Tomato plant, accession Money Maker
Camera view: vertical (180 deg); turntable rotation: 330 degrees
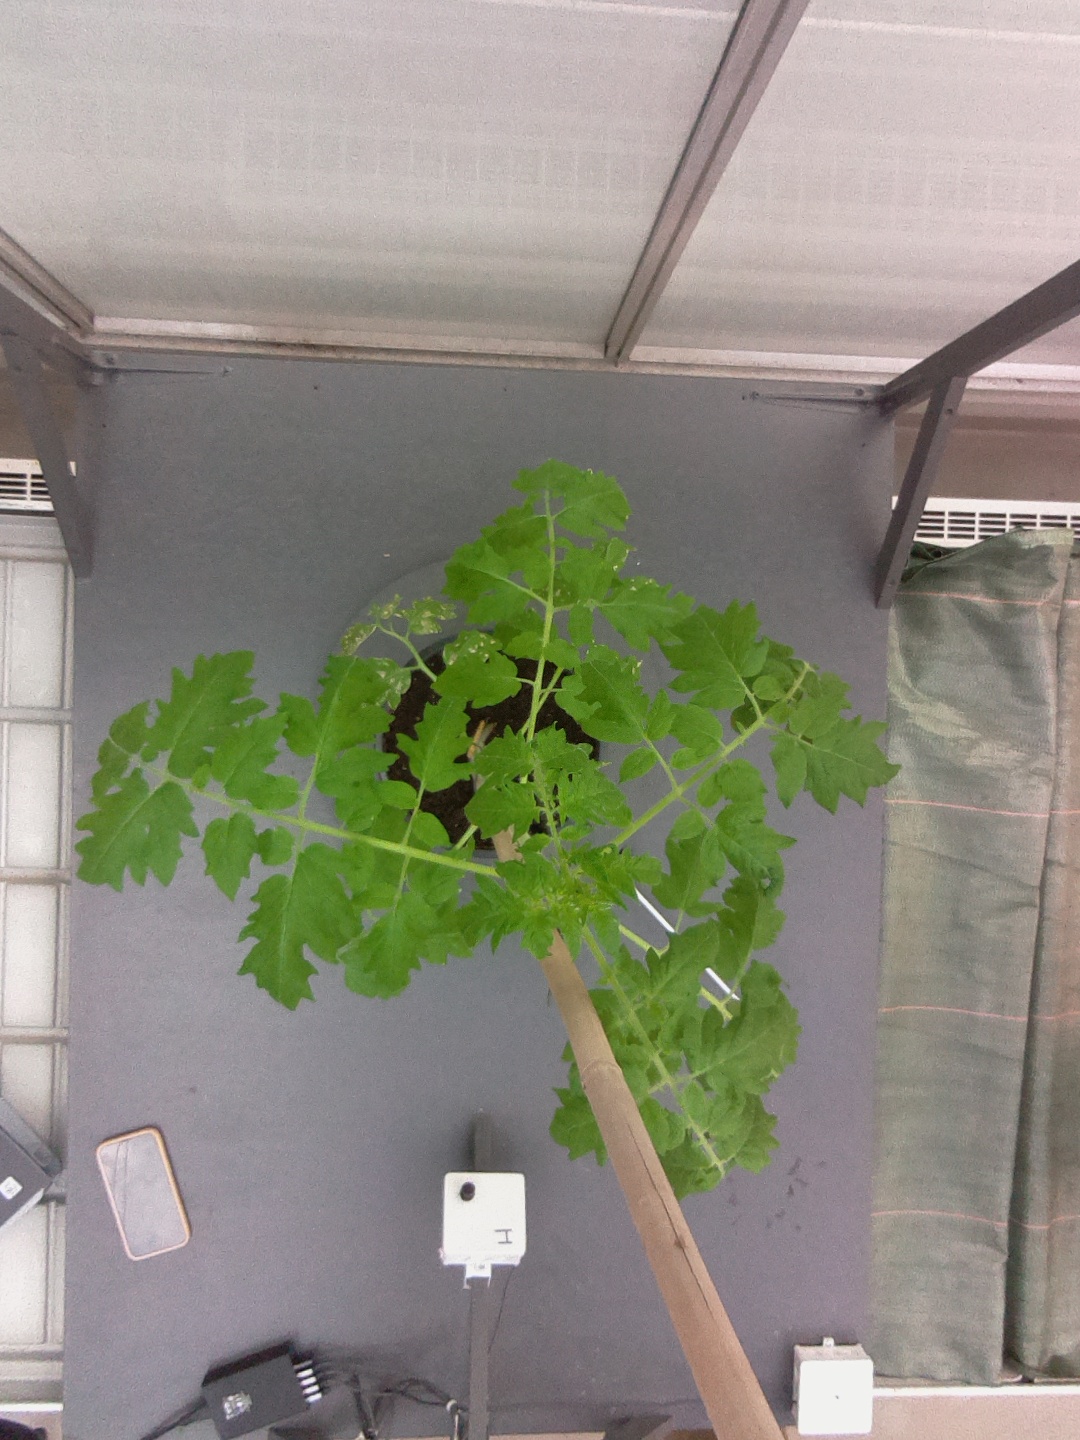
BBCH growth stage 53: 3 inflorescences visible